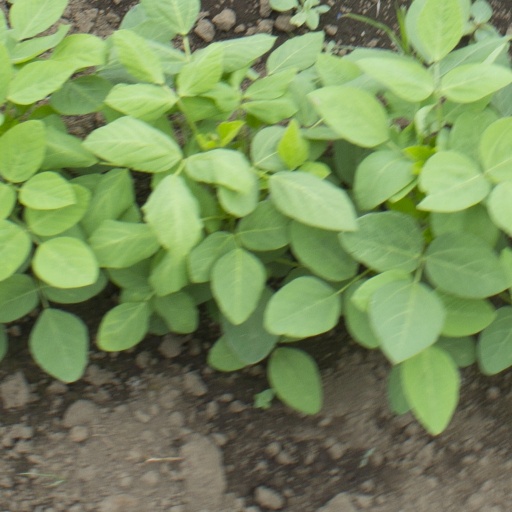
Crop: soybean